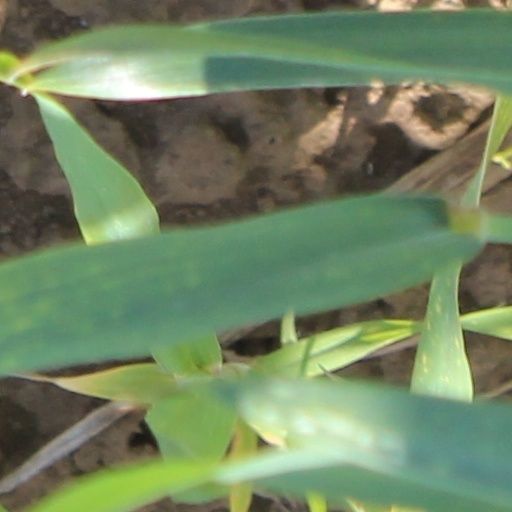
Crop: wheat